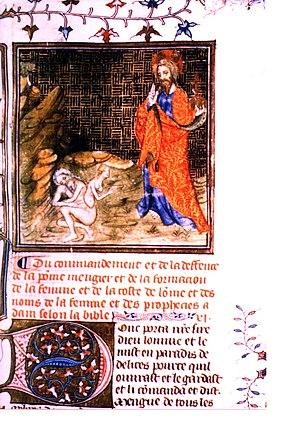
La Bible historiale est l'une des premières traductions en prose et en français de la Bible ; elle fut réalisée par Guyart des Moulins entre 1292 et 1295. C'est la traduction de passages significatifs de la Vulgate latine de saint Jérôme, accompagnée d'extraits de l'Historia Scholastica de Pierre le Mangeur, et d'un commentaire historique qui résume et interprète des épisodes des livres historiques de la Bible et les situe chronologiquement par rapport aux événements de l'Histoire païenne et de la mythologie. Le présent article illustre le thème plus général concernant les traductions de la Bible au Moyen Âge.